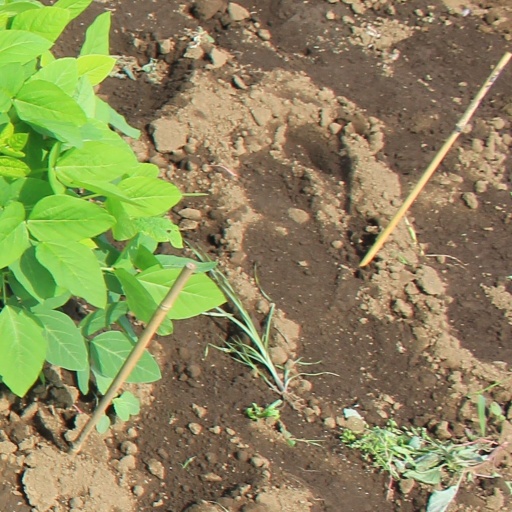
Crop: soybean